History of pharmacy

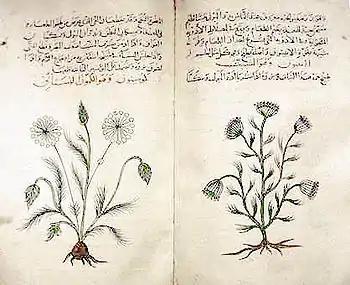
Roman herbal medicine guidebook of Dioscorides. Cumin & dill. c. 1334.

In Ancient Greece, there existed a separation between physician and herbalist. The duties of the herbalist was to supply physicians with raw materials, including plants, to make medicines. According to Edward Kremers and Glenn Sonnedecker, "before, during and after the time of Hippocrates there was a group of experts in medicinal plants. Probably the most important representative of these "rhizotomoi" was Diocles of Carystus (4th century BC). He is considered to be the source for all Greek pharmacotherapeutic treatises between the time of Theophrastus and Dioscorides."